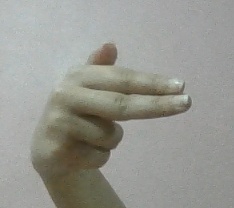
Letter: ghain